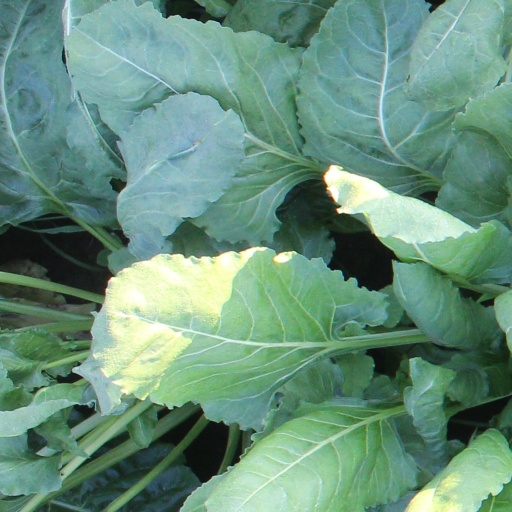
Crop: sugar beet